The Threateners

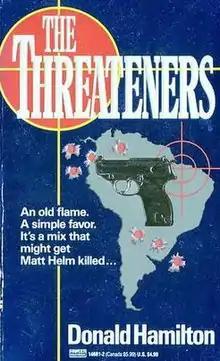
1992 paperback edition

The Threateners is a spy novel by Donald Hamilton first published in 1992. It is the twenty-sixth installment of the Matt Helm series, and saw the return of the main character after a three-year hiatus.